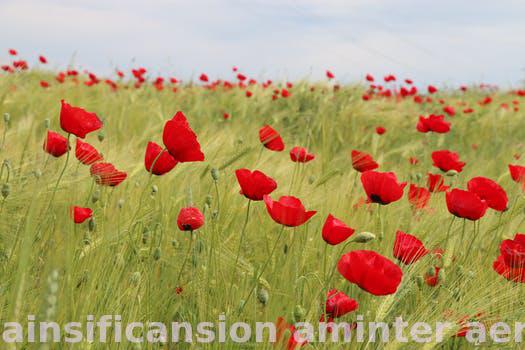
Label: Watermark